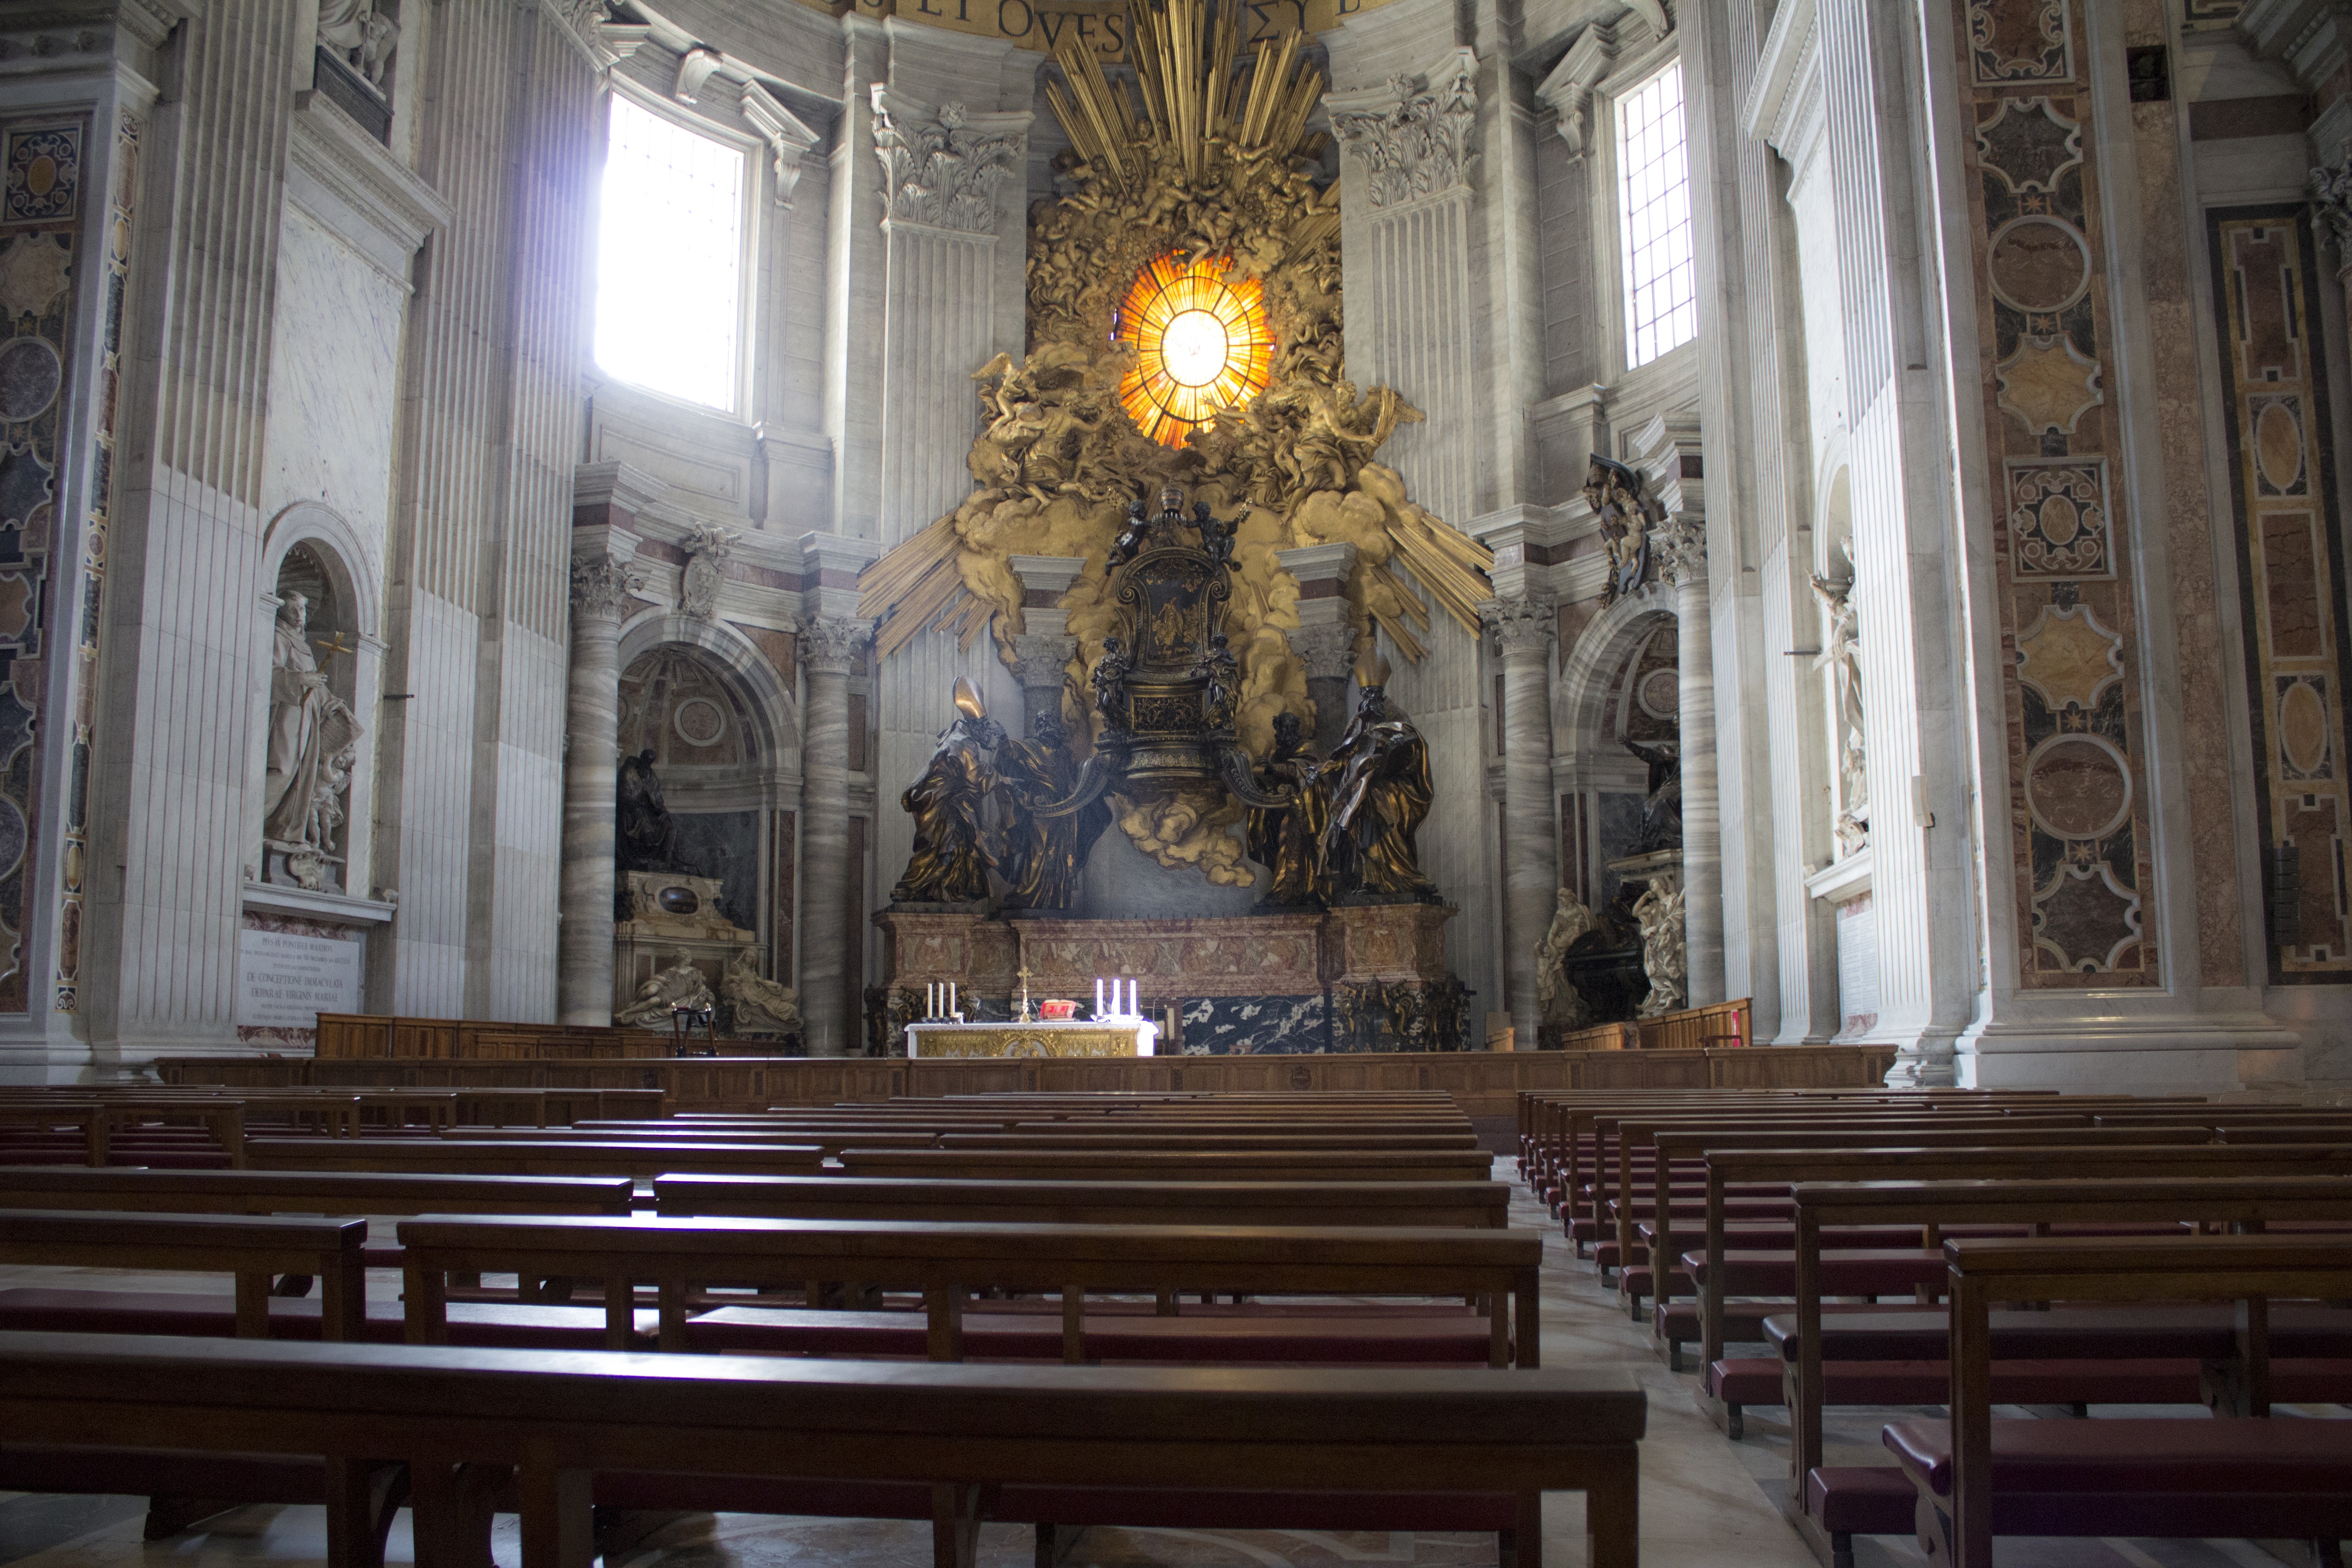
light, building, religion, church, cathedral, chapel, christian, place of worship, rome, altar, basilica, god, st peter's church, vaticanet